Beyond Desire

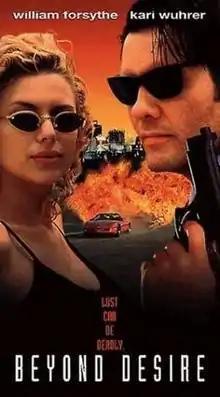
VHS cover

Beyond Desire is a 1995 American action thriller film produced by Frank Cinelli, directed by Dominique Othenin-Girard, written by Dale Trevillion, and starring William Forsythe and Kari Wuhrer. It was released first in Germany on July 13, 1995, followed by the United States on April 23, 1996 by Live Entertainment. It was released in the United Kingdom as The Last American Elvis.